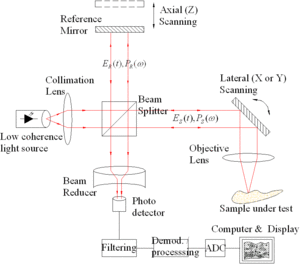
La tomographie en cohérence optique ou tomographie optique cohérente est une technique d'imagerie médicale bien établie qui utilise une onde lumineuse pour capturer des images tridimensionnelles d'un matériau qui diffuse la lumière, avec une résolution de l'ordre du micromètre. La tomographie en cohérence optique est basée sur une technique interférométrique à faible cohérence, utilisant habituellement une lumière dans l'infrarouge proche. En effet, l'absorption de lumière des tissus biologiques imagés est limitée dans cette gamme de longueur d'onde, ce qui permet de pénétrer jusqu'à environ 1 mm. Cette technique se situe ainsi à mi-chemin entre l'échographie par ultrasons et la microscopie confocale.